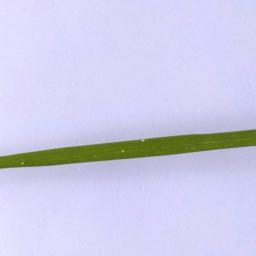
Label: Rice___Leaf_Blast